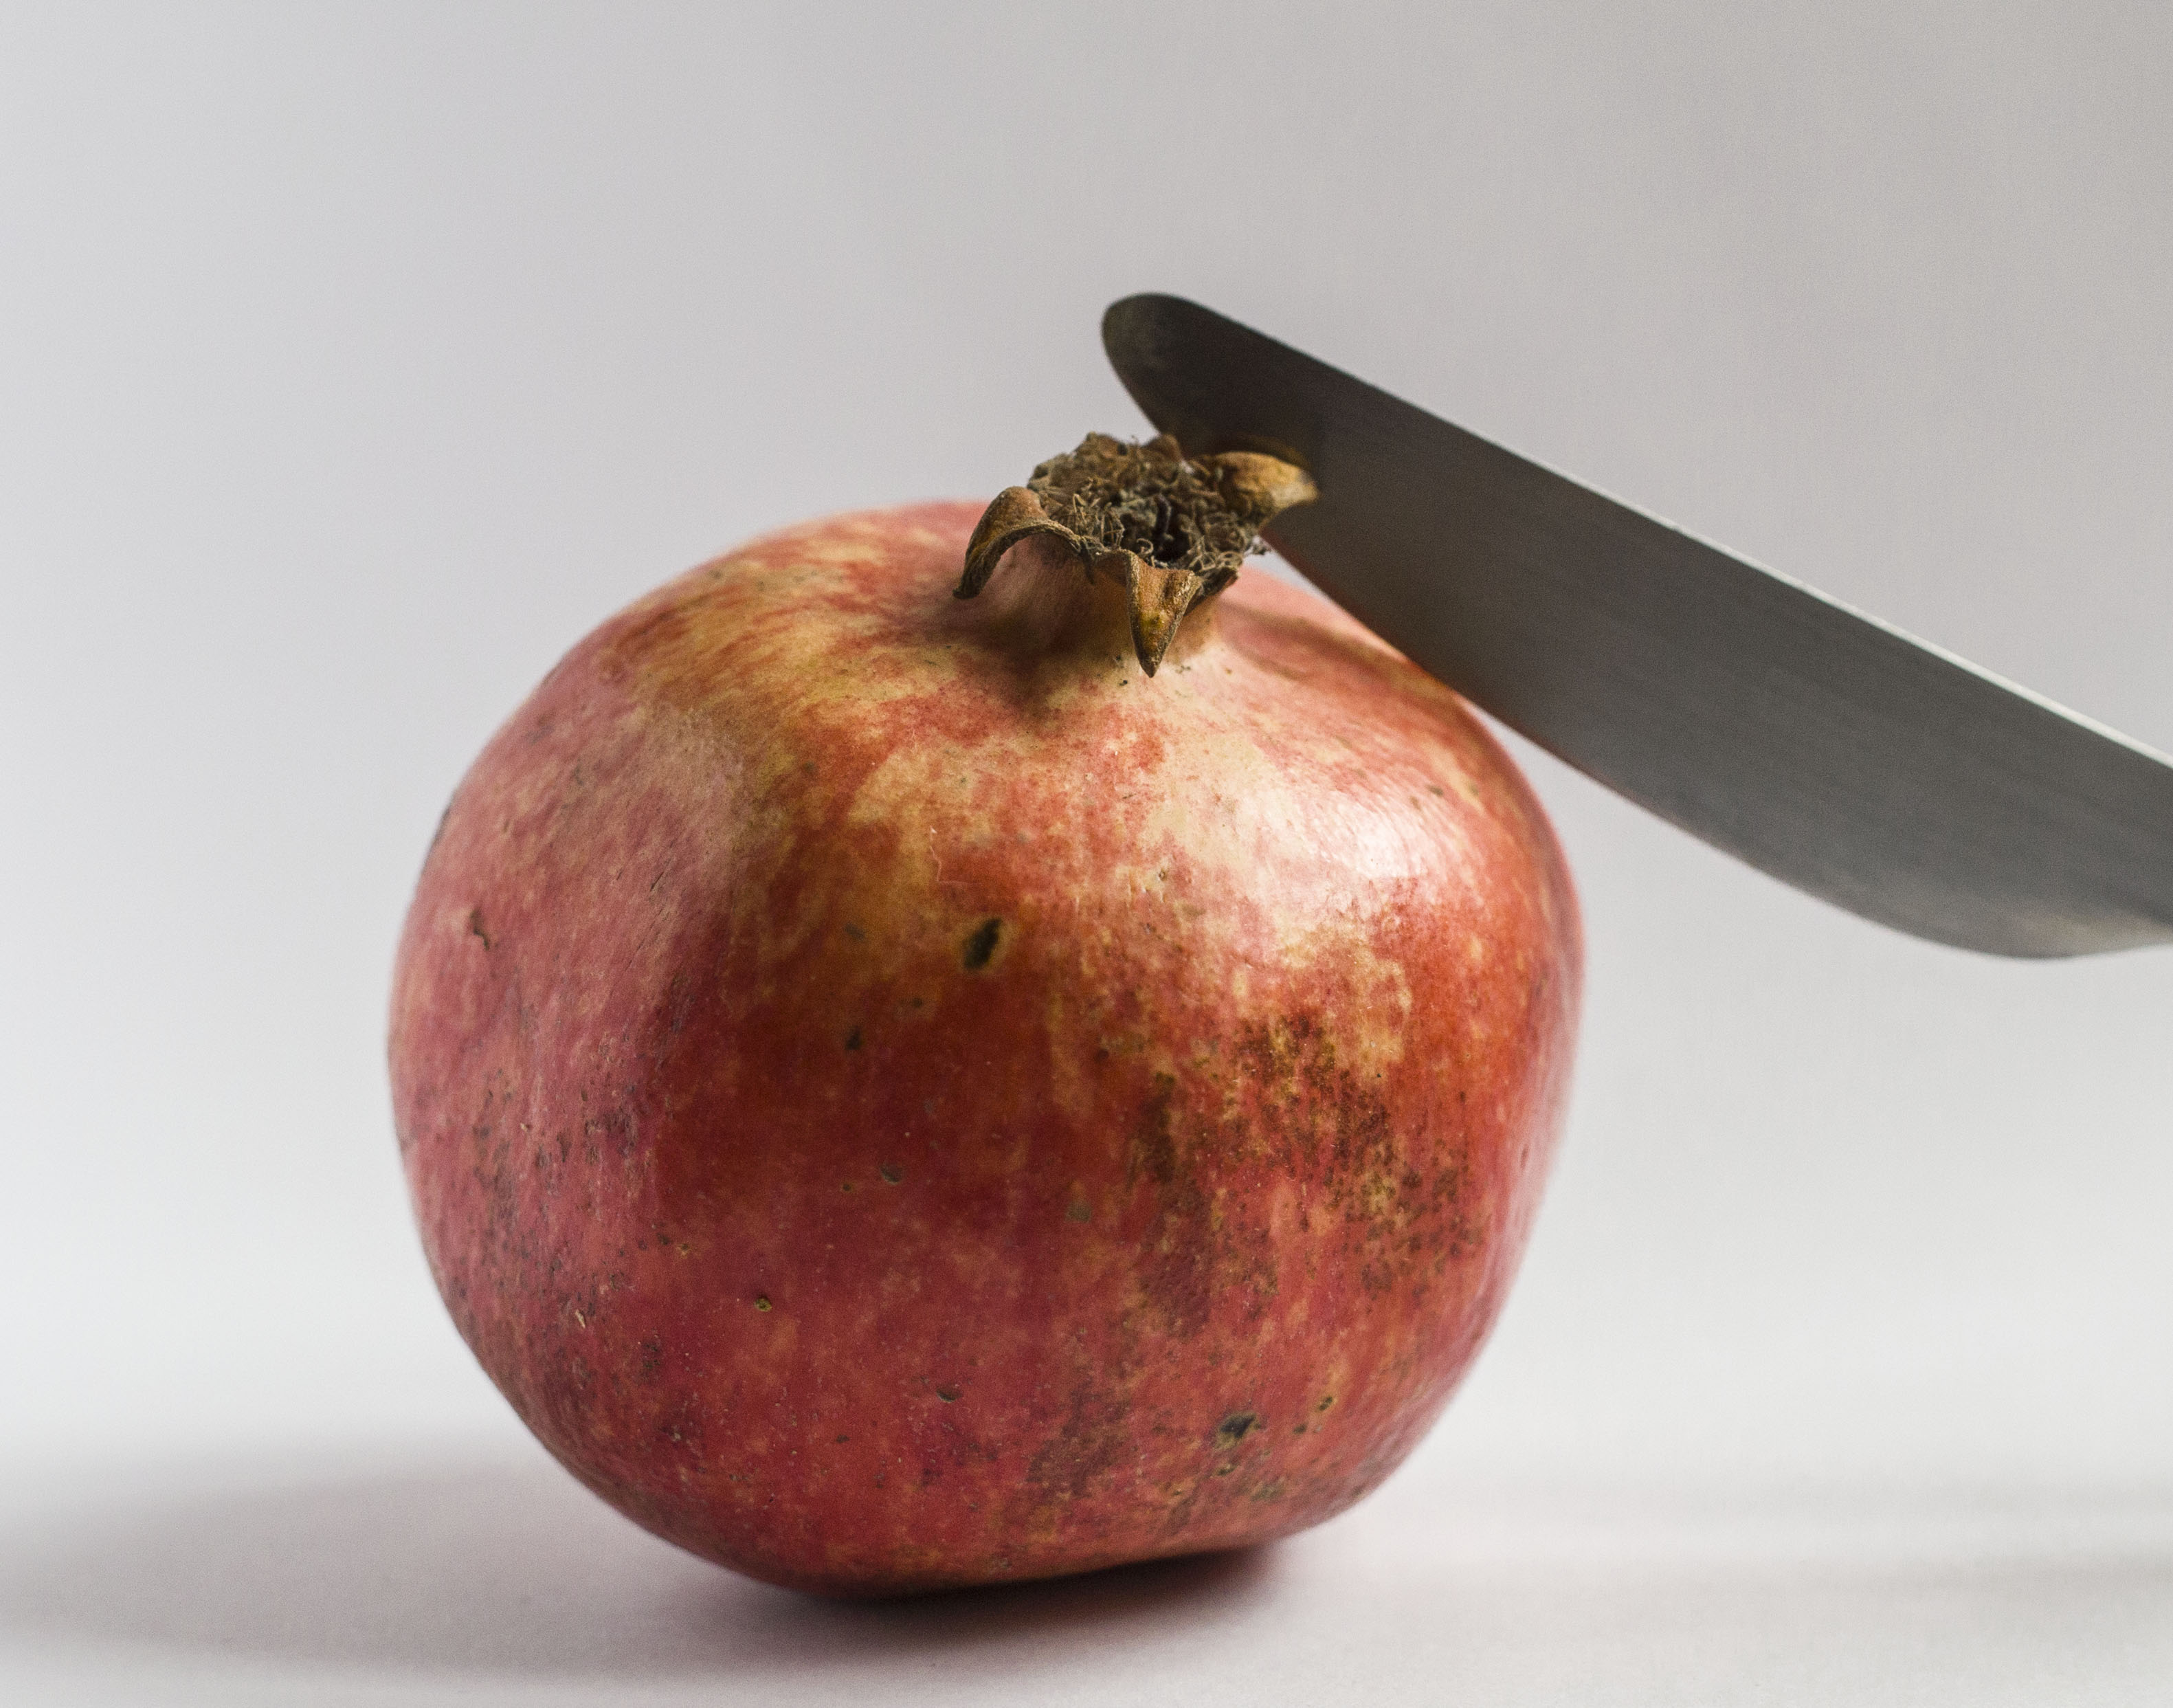
pomegranate, red, sweet, fruit, autumn, food, plant, accessory fruit, still life photography, produce